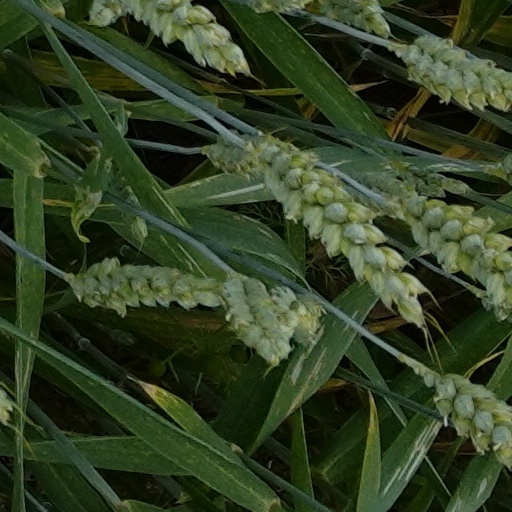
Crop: wheat